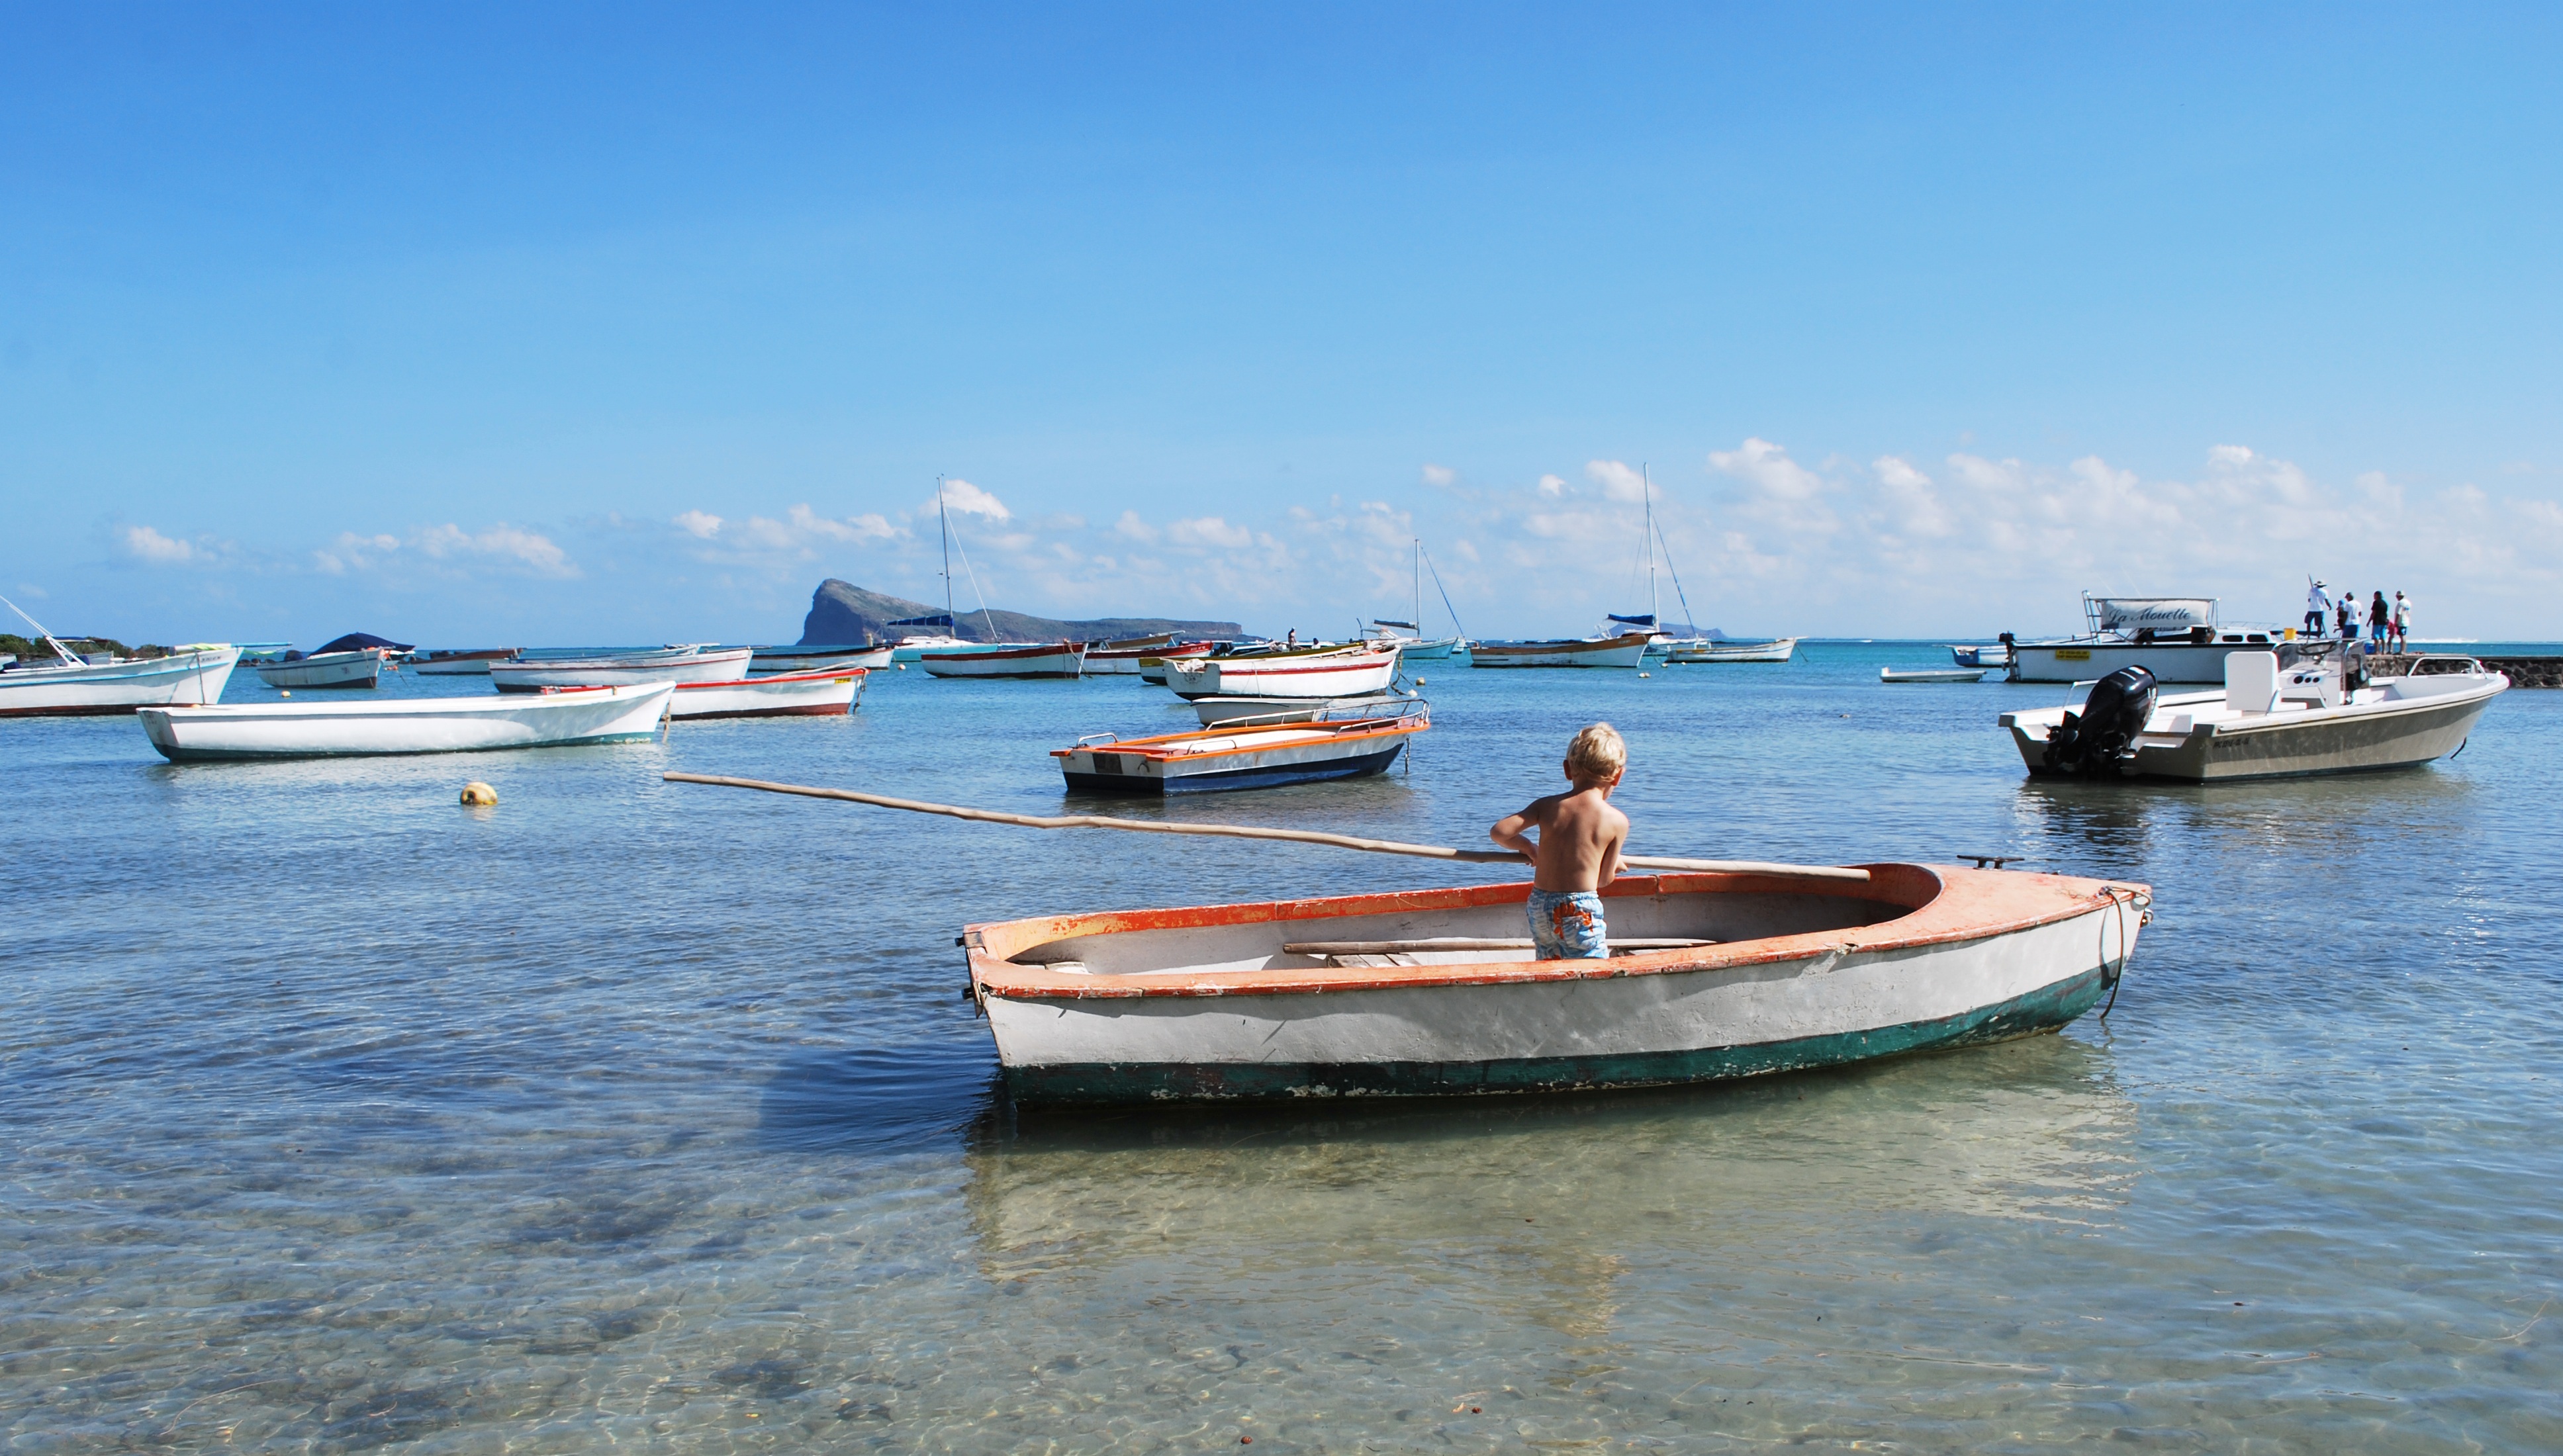
beach, sea, coast, water, ocean, person, dock, white, boat, shore, boy, alone, summer, vacation, standing, young, paddle, vehicle, sailing, bay, child, marina, sailboat, childhood, motorboat, boating, watercraft, watercraft rowing